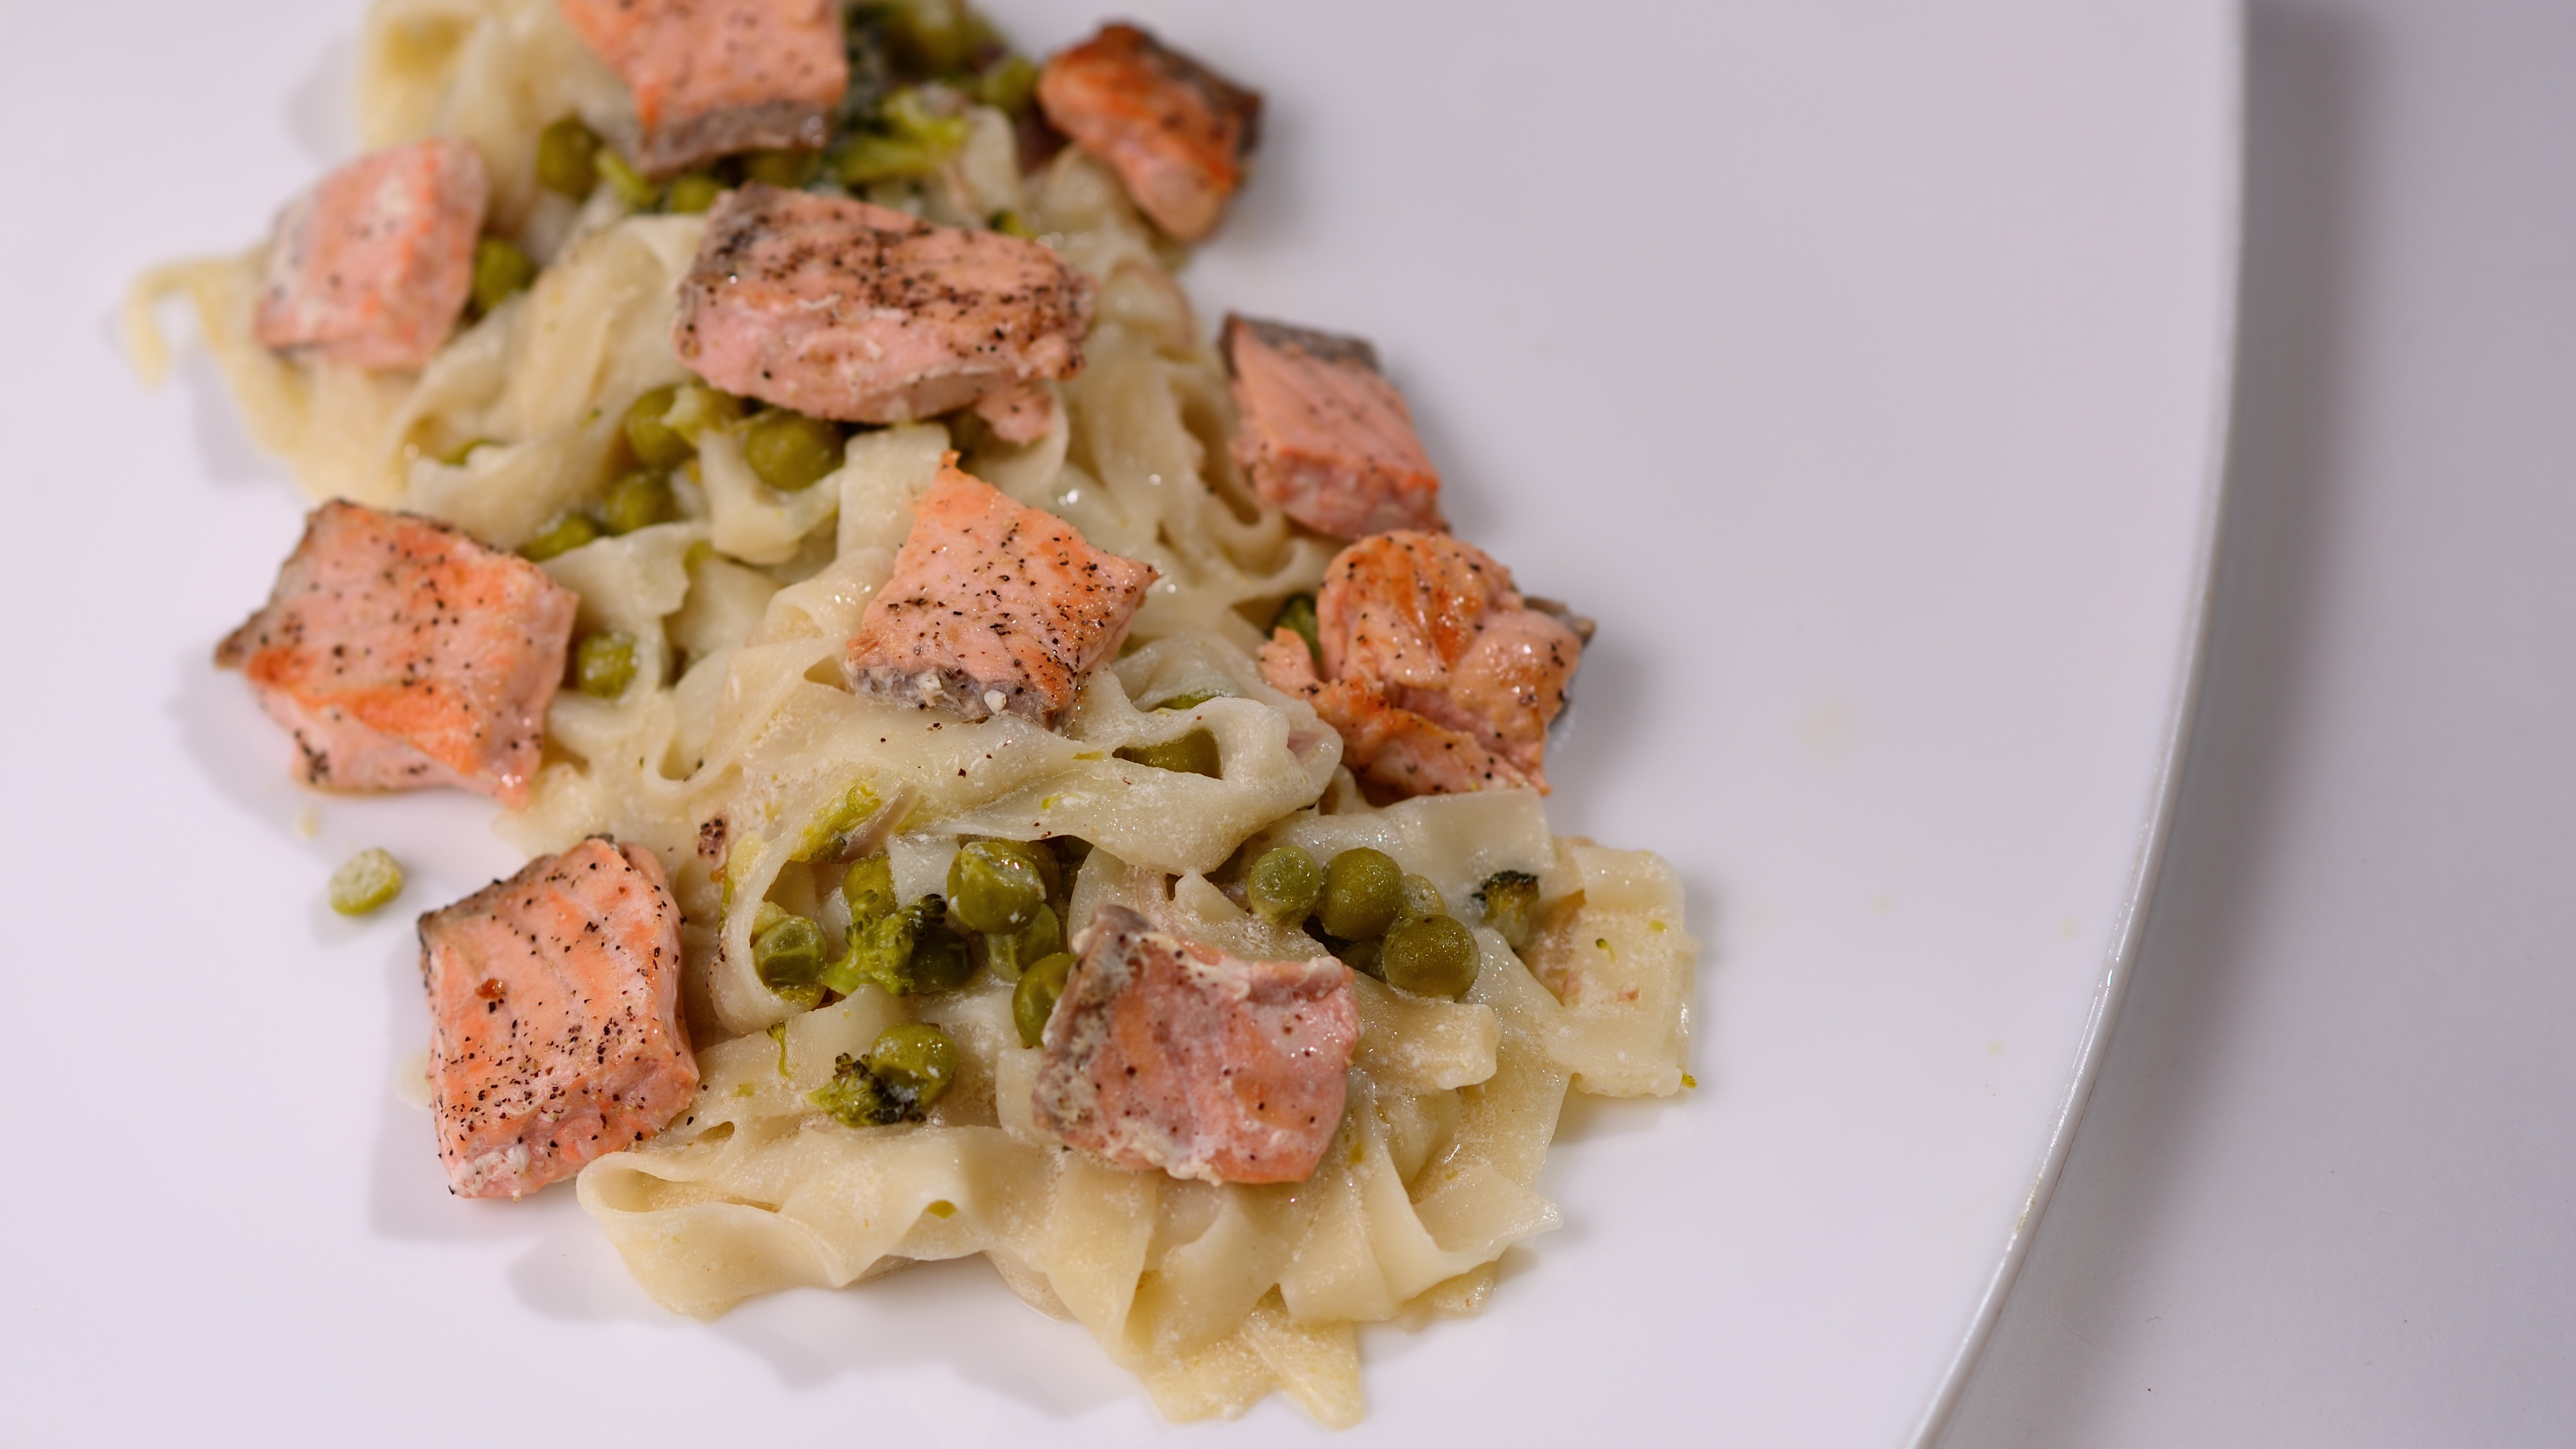
dish, meal, food, produce, vegetable, plate, meat, cuisine, pasta, dinner, salmon, peas, italian food